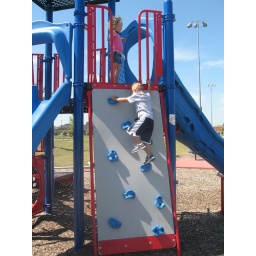
This rock wall was actually really steep...I was impressed he was not in the least bit scared.